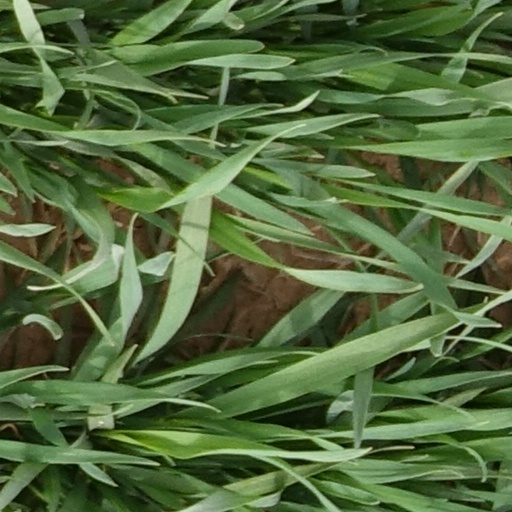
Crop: wheat